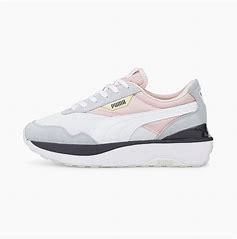
Brand: Puma
Model: Cruise Rider